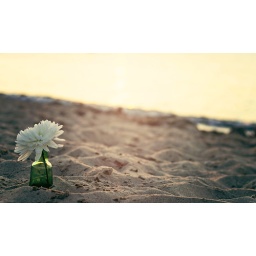
flower in a bottle